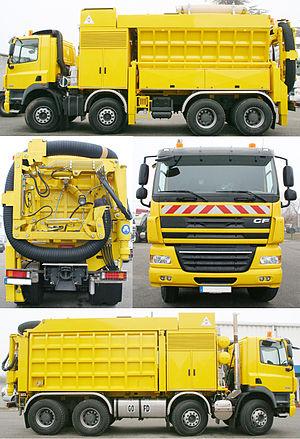
Présentation d'une excavatrice-aspiratrice
L'aspiratrice-excavatrice ou camion aspirateur est un engin utilisé dans les travaux publics et l'industrie.